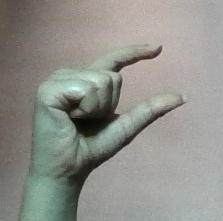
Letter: dal